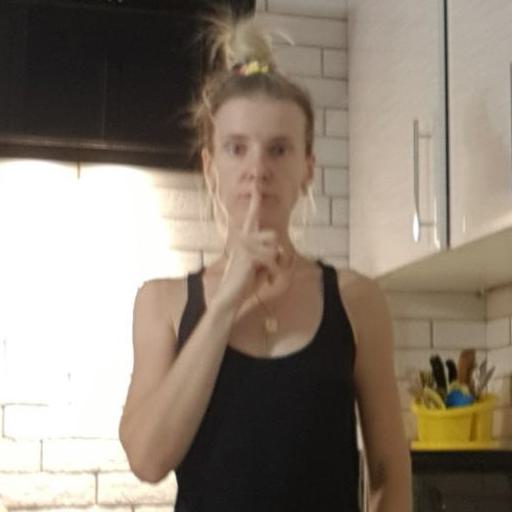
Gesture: mute